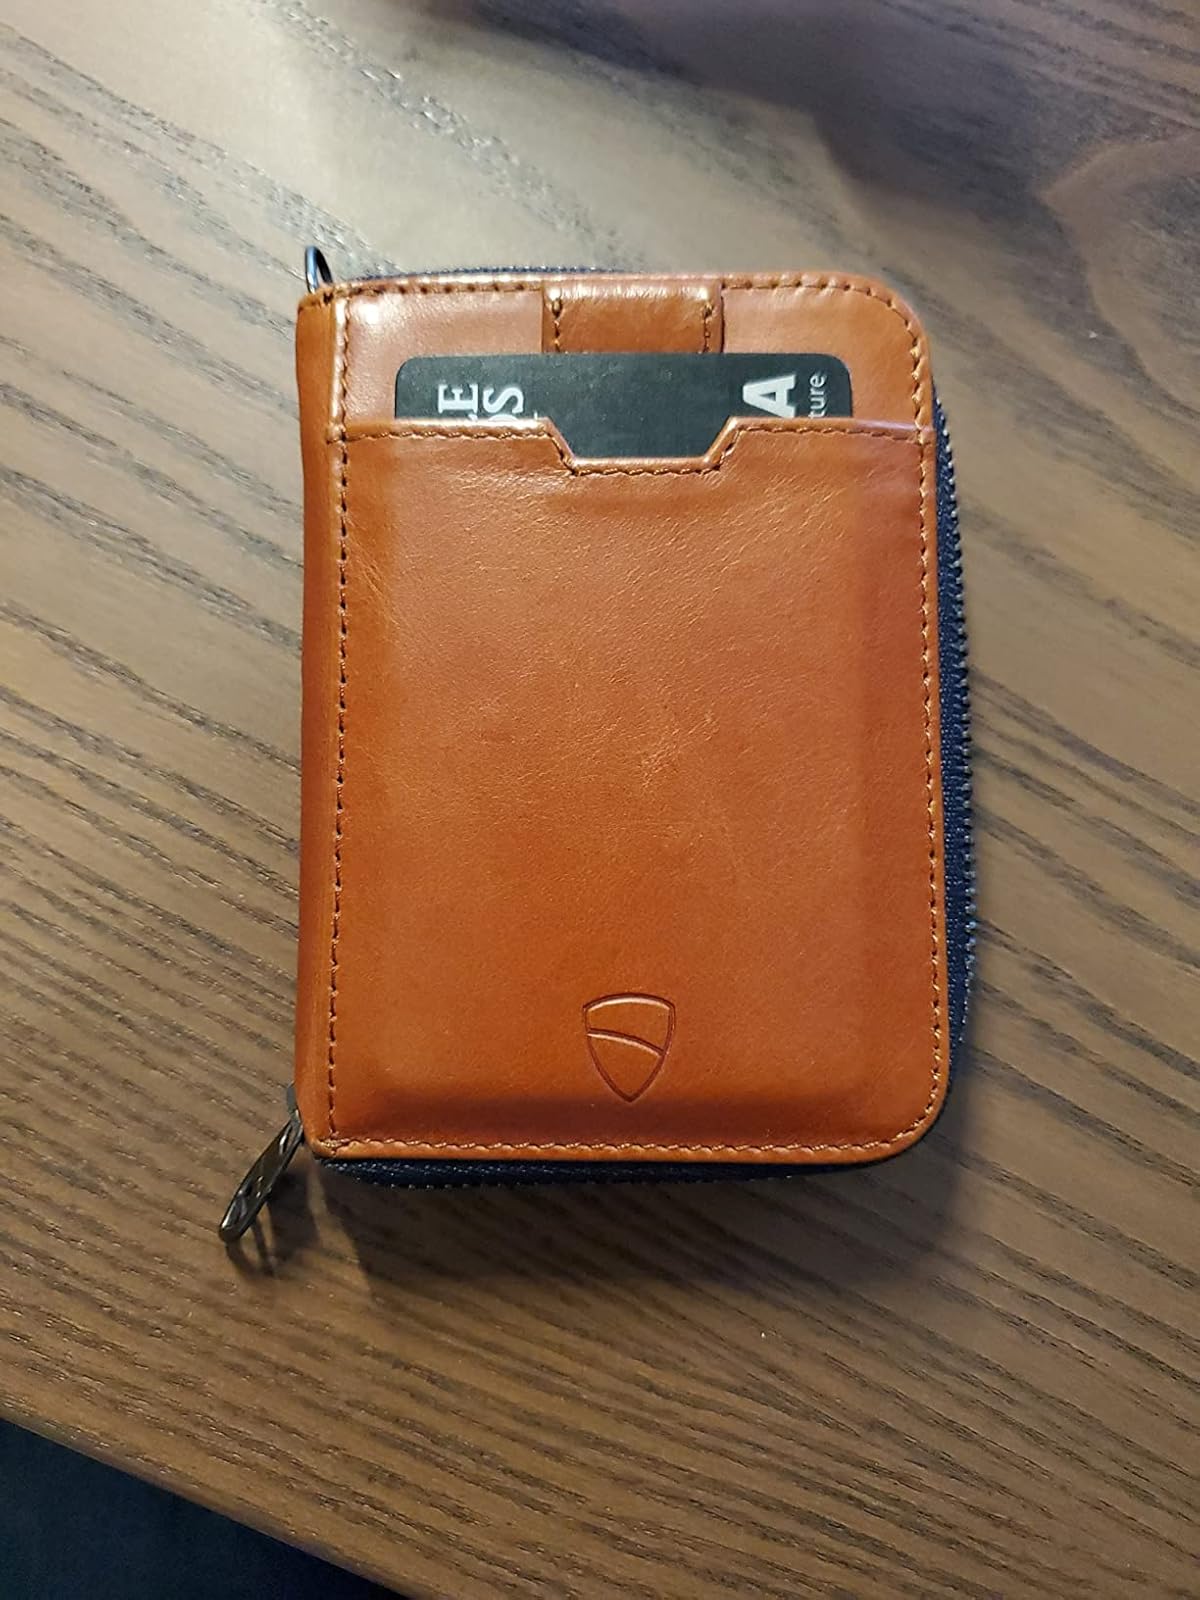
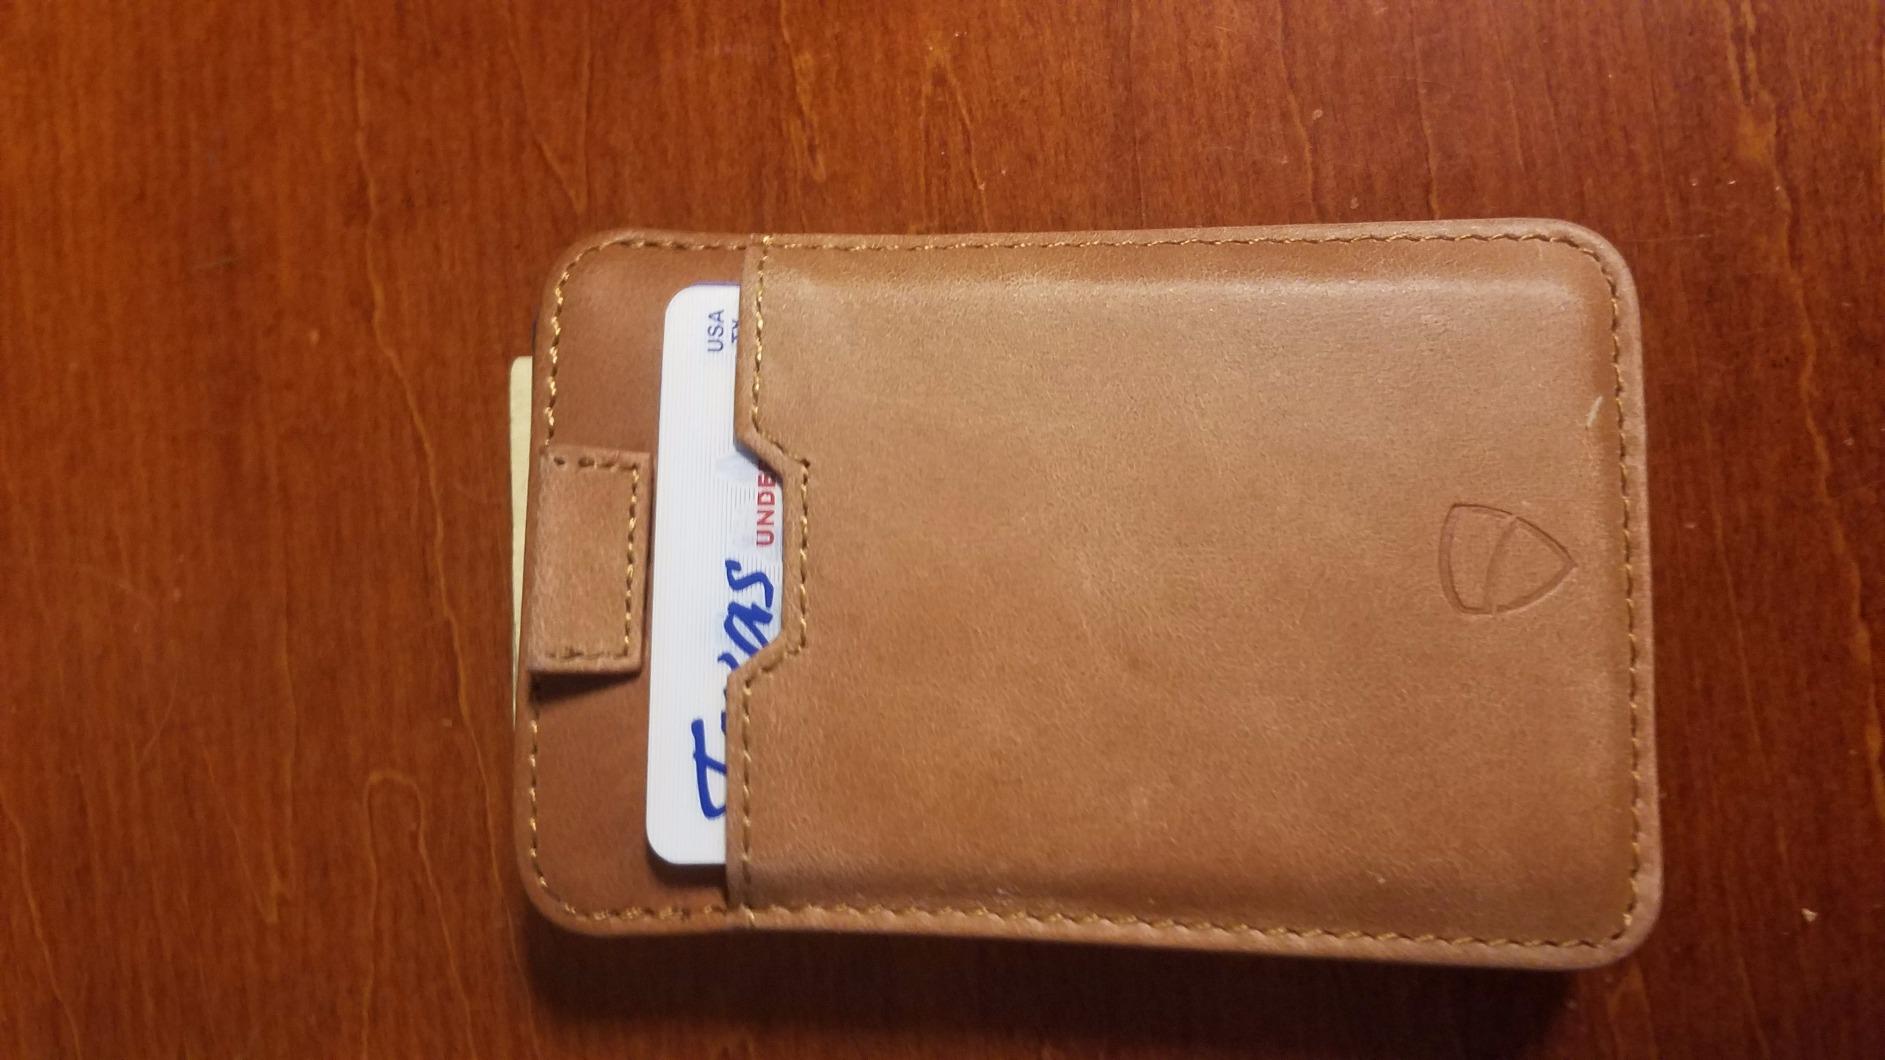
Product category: accessories_wallet
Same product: no